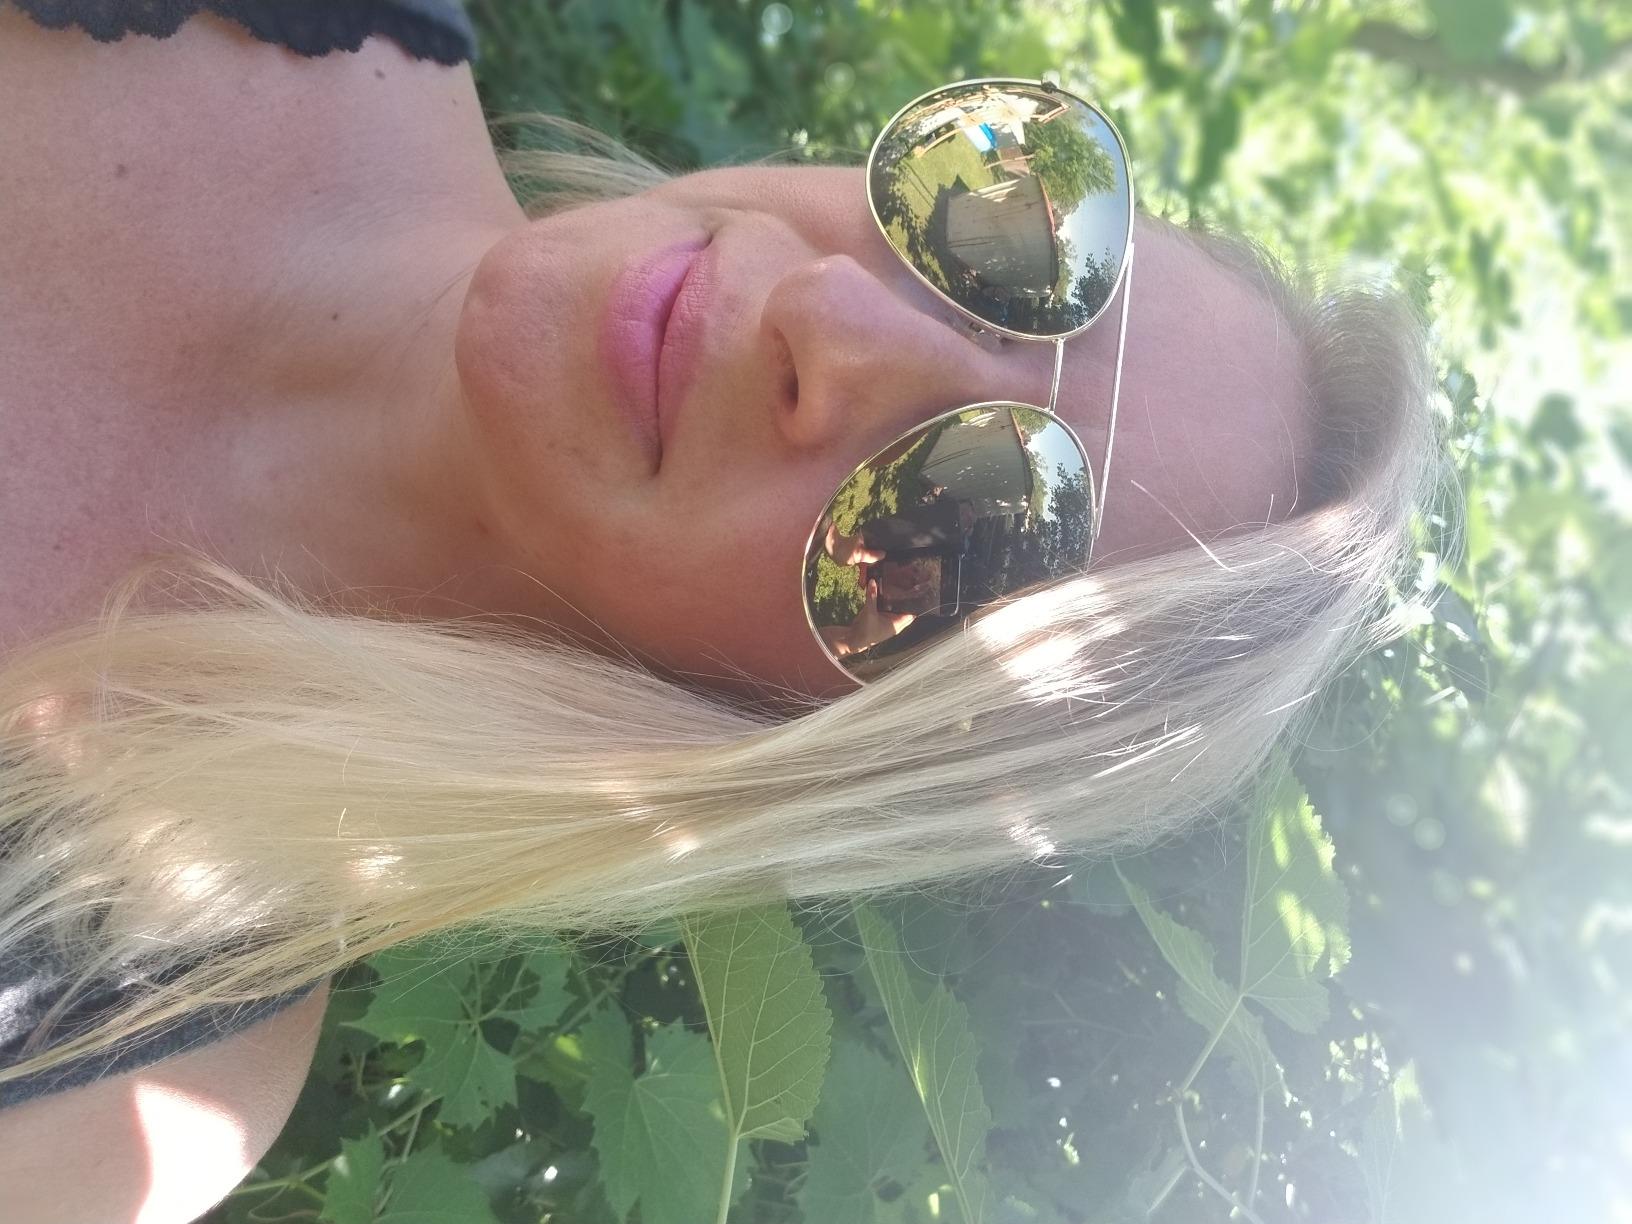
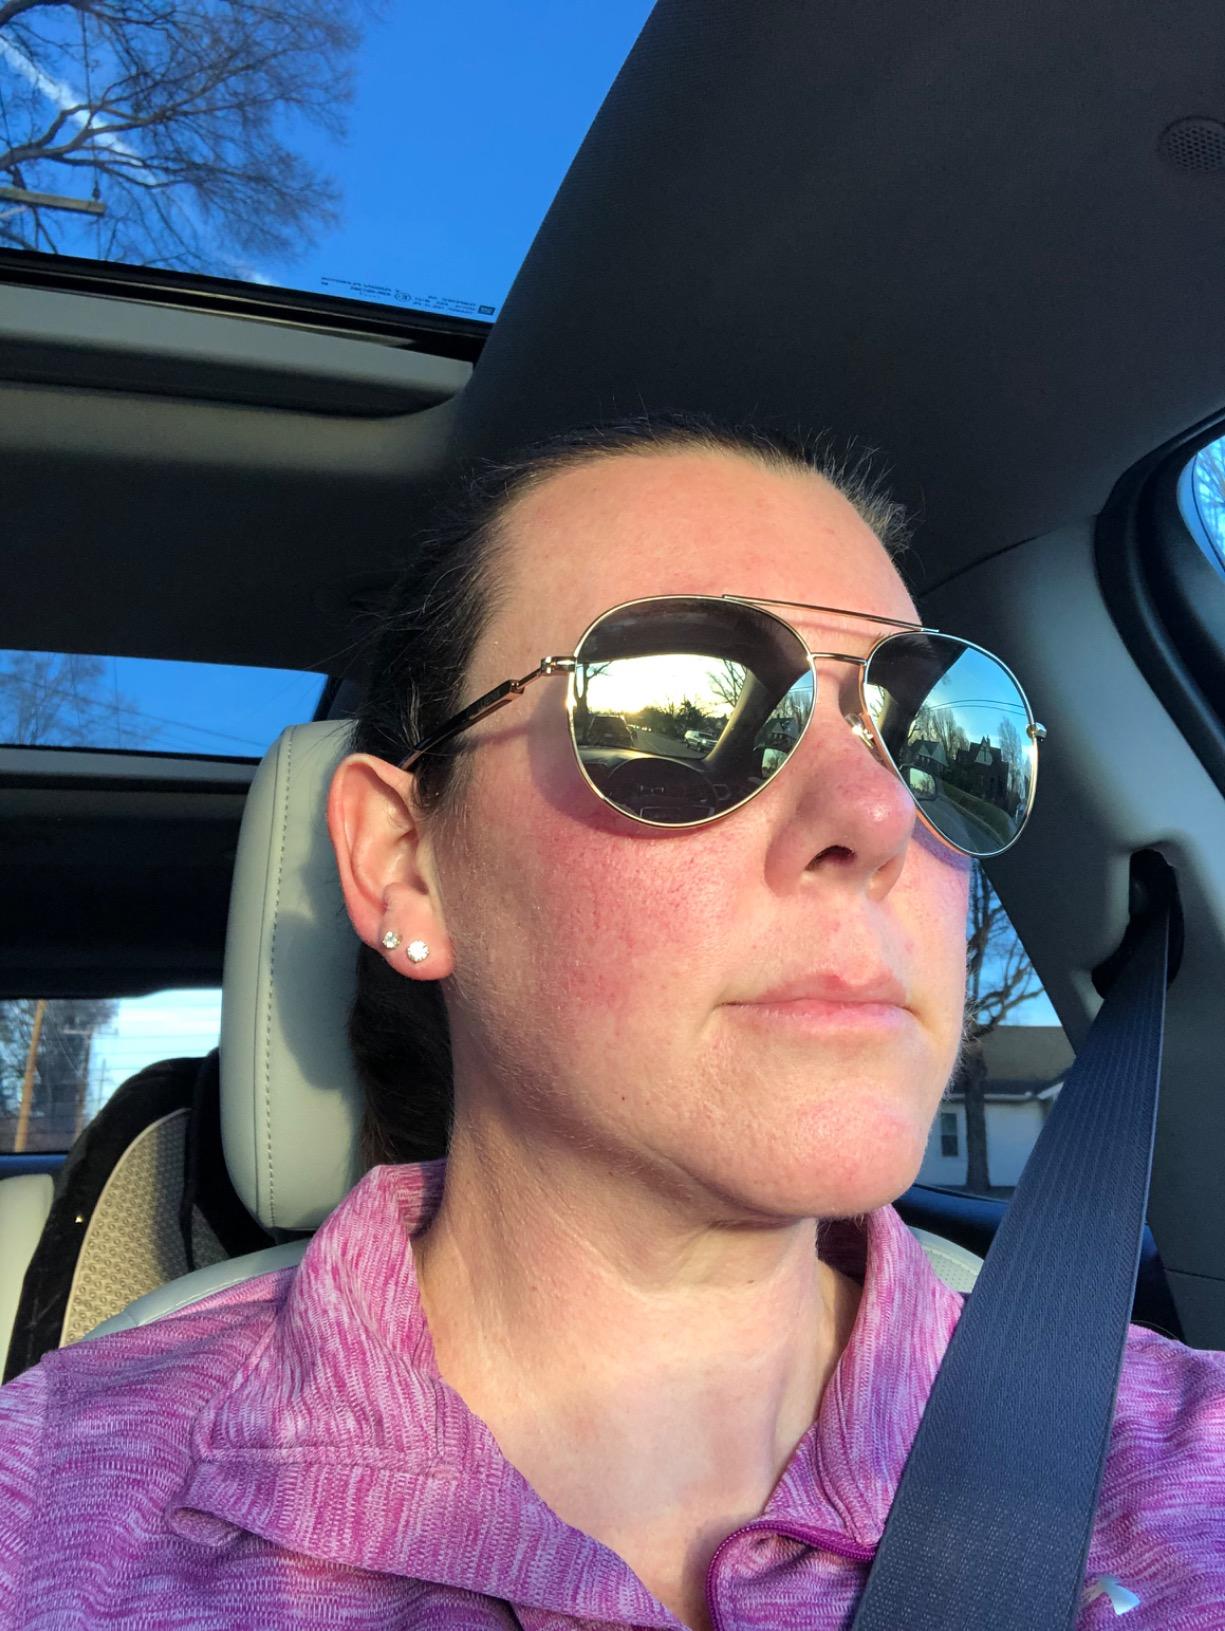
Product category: accessories_sunglasses
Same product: yes